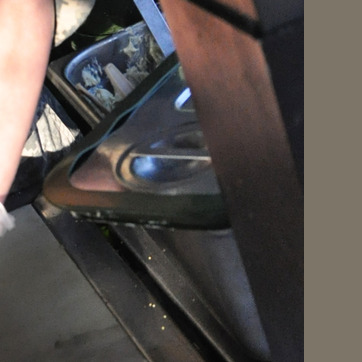
Material: metal